Retrograde (music)

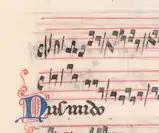
Nusmido, folio 150 verso of manuscript Pluteo 29.1, located in the Laurentian Library in Florence - the earliest known example of retrograde in music

Despite not being mentioned in theoretical treatises prior to 1500, compositions written before that date show retrograde. According to Willi Apel, the earliest example of retrograde in music is the 13th century clausula, "Nusmido", in which the tenor has the liturgical melody "Dominus" in retrograde (found in the manuscript Pluteo 29.1, folio 150 verso, located in the Laurentian Library in Florence). (The word "Nusmido" is a syllabic retrograde of the word "Dominus.")